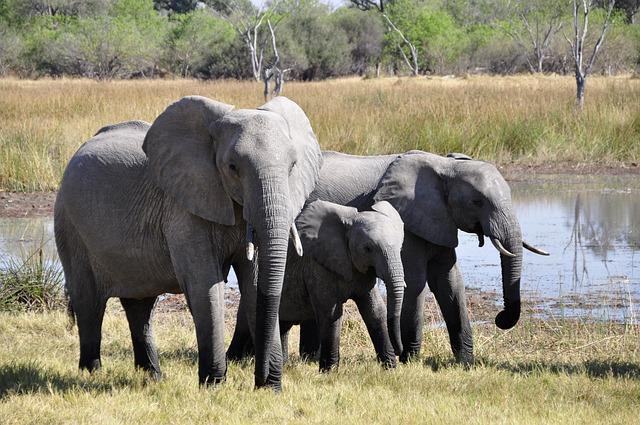
elephant